Melanesians

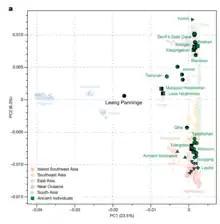
PCA calculated on present-day and ancient individuals from eastern Eurasia and Oceania. PC1 (23.8%) distinguish East-Eurasians and Australo-Melanesians, while PC2 (6.3%) differentiates East-Eurasians along a North to South cline.

This Polynesian theory was overturned by a 2010 study, which was based on genome scans and evaluation of more than 800 genetic markers among a wide variety of Pacific peoples. It found that neither Polynesians nor Micronesians have any genetic relation to Melanesians. Both groups are strongly related genetically to East Asians, particularly Taiwanese aborigines, therefore making Polynesians and Micronesians not related to Melanesians. It appeared that, having developed their sailing outrigger canoes, the ancestors of the Polynesians migrated from East Asia, moved through the Melanesian area quickly on their way, and kept going to eastern areas, where they settled. They left little genetic evidence in Melanesia, "and only intermixed to a very modest degree with the indigenous populations there". Nevertheless, the study still found a small Austronesian genetic signature (below 20%) in less than half of the Melanesian groups who speak Austronesian languages, and which was entirely absent in the Papuan-speaking groups.